Dai Oketani

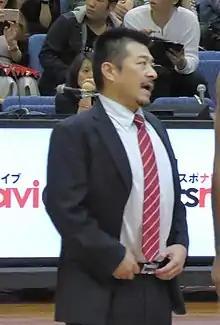
Oketani with Osaka in 2016

is the Head coach of the Ryukyu Golden Kings in the Japanese B.League.